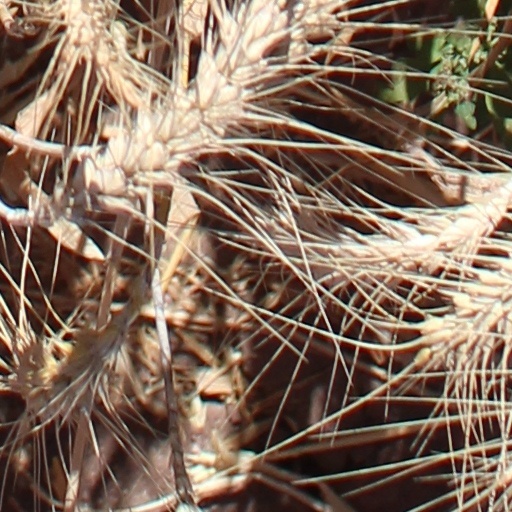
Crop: wheat